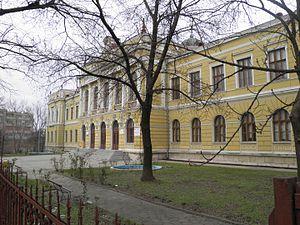
Svichtov est une ville du nord de la Bulgarie, sur la rive droite du Danube. Pendant l'occupation par l'Empire ottoman, elle s'appelait Sistova.